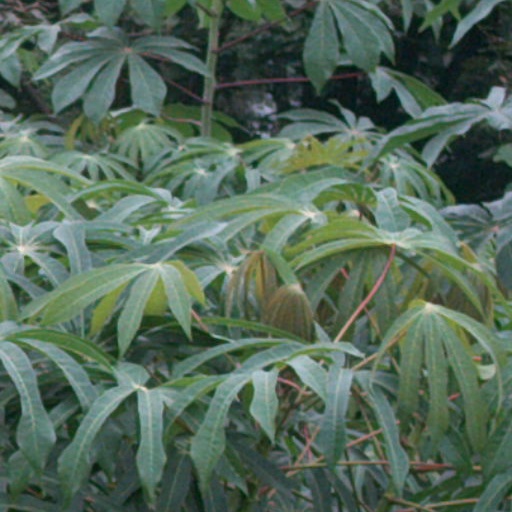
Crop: cassava